John Anderson, 1st Viscount Waverley

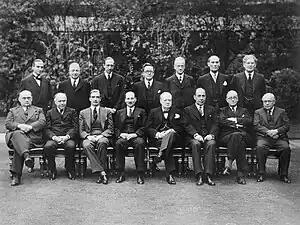
The Coalition Government 11 May 1940 – 23 May 1945. Seated, left to right, Ernest Bevin, Lord Beaverbrook, Anthony Eden, Clement Attlee, Winston Churchill, Sir John Anderson, Arthur Greenwood and Sir Kingsley Wood.

Under a pre-arranged plan, on the outbreak of the Second World War on 3 September 1939, Anderson exchanged places with Hoare and became Home Secretary and Minister of Home Security. In the wake of the Norwegian campaign Chamberlain resigned on 10 May 1940 and Winston Churchill became the Prime Minister but Anderson stayed on as Home Secretary and Minister of Home Security in the new coalition government. Measures taken in Ireland and Bengal were now applied to the UK. Anderson created special tribunals to assess the reliability of aliens resident in the UK. He informed the House of Commons that of the 73,353 aliens in the UK, no less than 55,457 were refugees from Nazi oppression; only 569 were interned. However, as the tide of war turned against the UK, the pressure to act against aliens grew, and on 16 May some 3,000 men whose reliability was classed as uncertain were interned, and in June 3,500 women and children were sent to the Isle of Man. Anderson then decided to intern refugees previously considered reliable, and some 8,000 were transported to Canada and Australia. One transport, the was sunk by a U-boat. Members of the Communist Party of Great Britain, the Peace Pledge Union and the British Union of Fascists were rounded up. In June 1945, there were still 1,847 persons held in detention under Defence Regulation 18B.